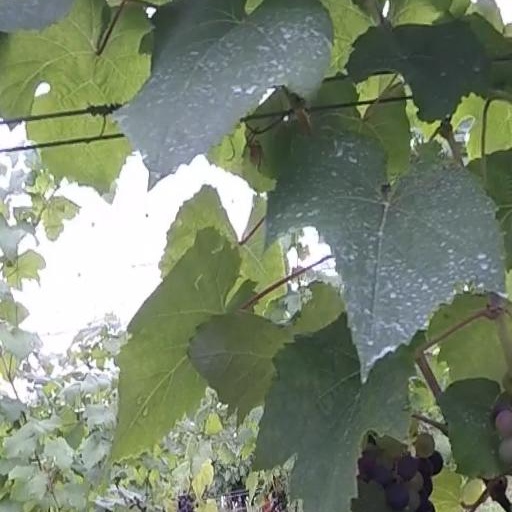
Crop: grape